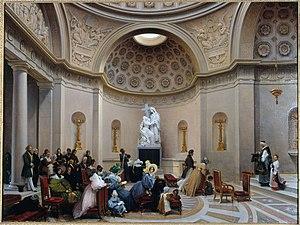
La chapelle expiatoire est une chapelle du 8ᵉ arrondissement de Paris, située au 29 rue Pasquier, construite dans le square Louis-XVI, à l’emplacement de l’ancien cimetière de la Madeleine où avaient été inhumés les corps de Louis XVI et de Marie-Antoinette avant leur transfert à la basilique Saint-Denis le 21 janvier 1815. Certains gardes suisses tués lors de la prise du palais des Tuileries, le 10 août 1792 y sont aussi inhumés.